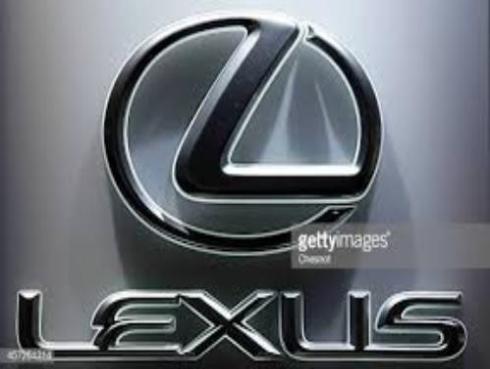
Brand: lexus-2
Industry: Transportation